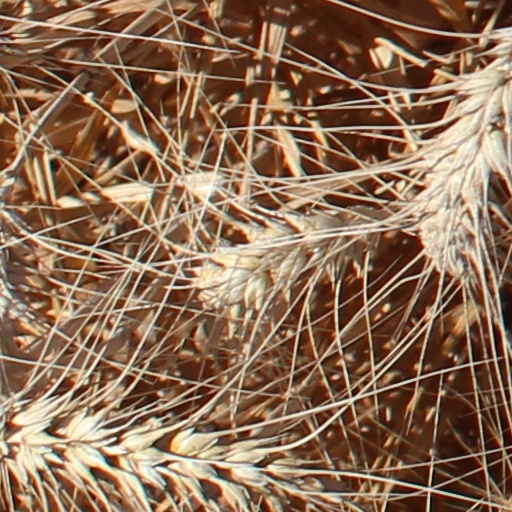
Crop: wheat